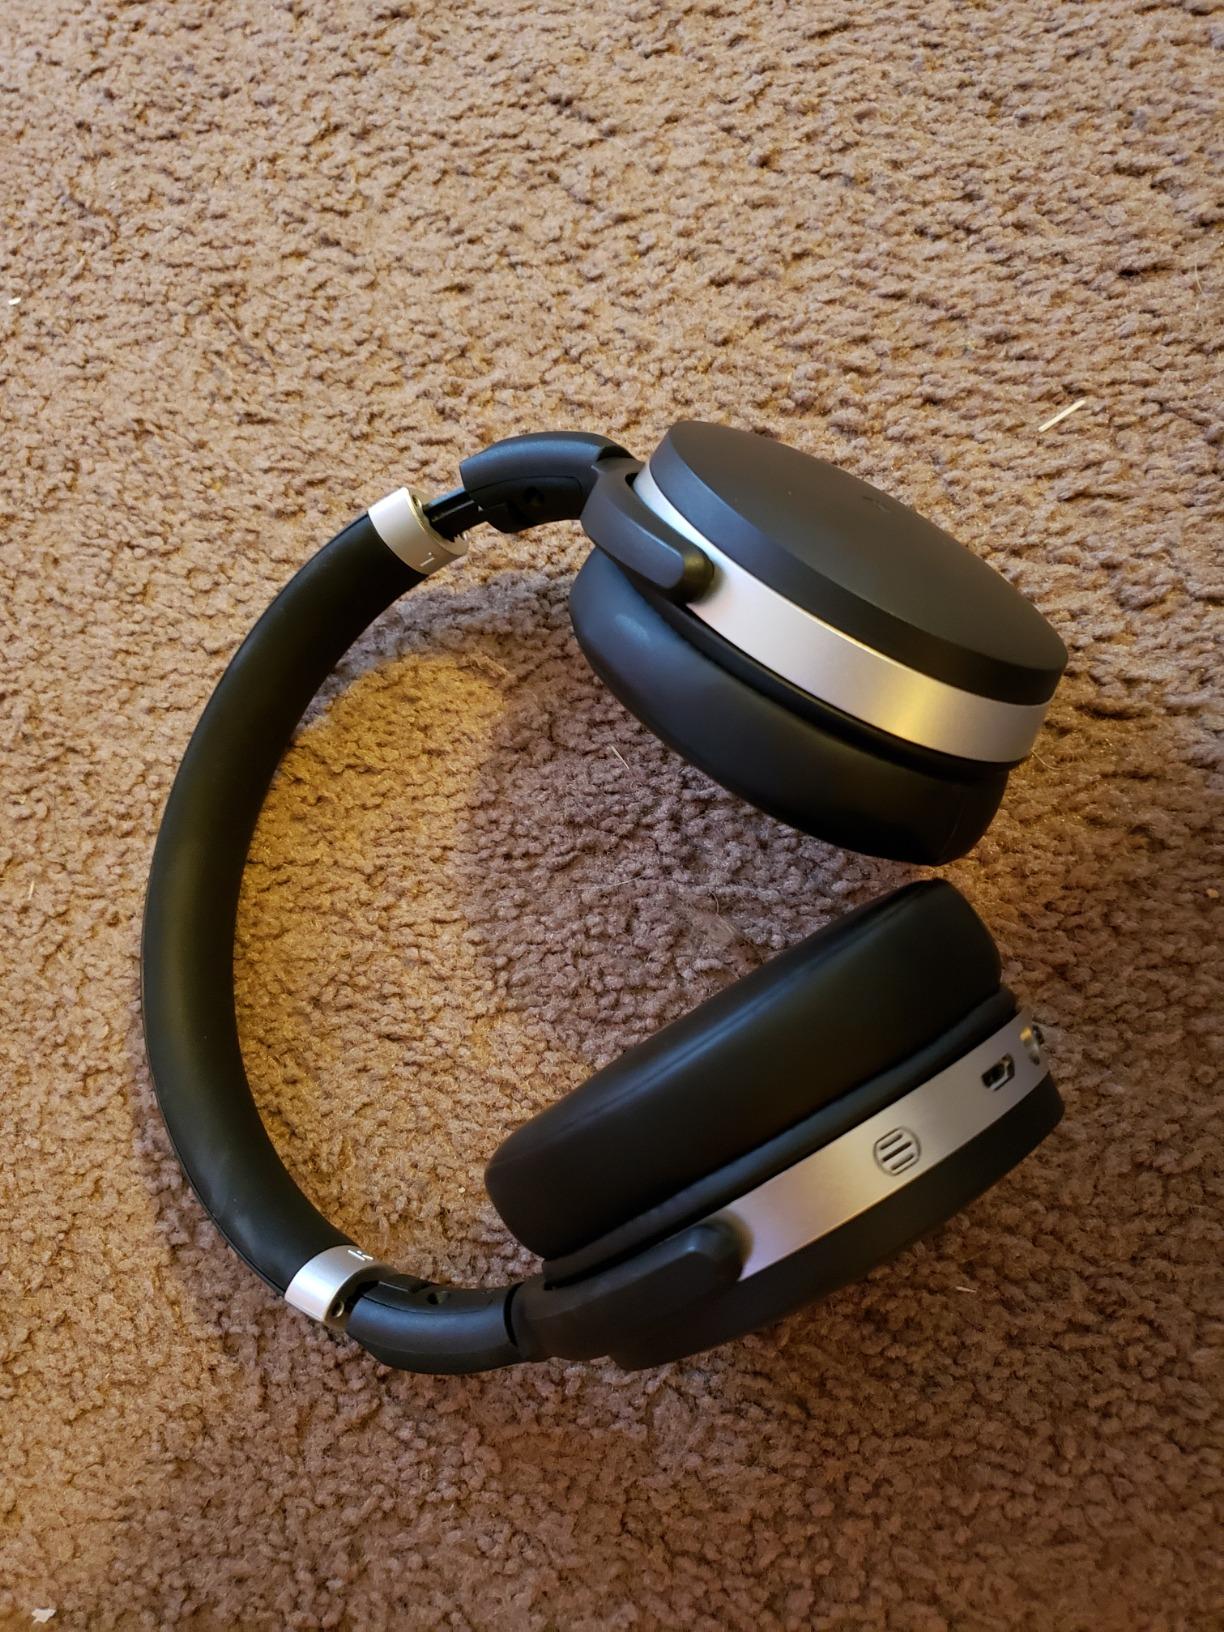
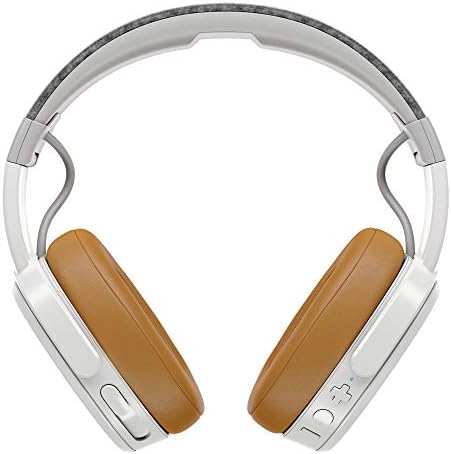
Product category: headphones
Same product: no